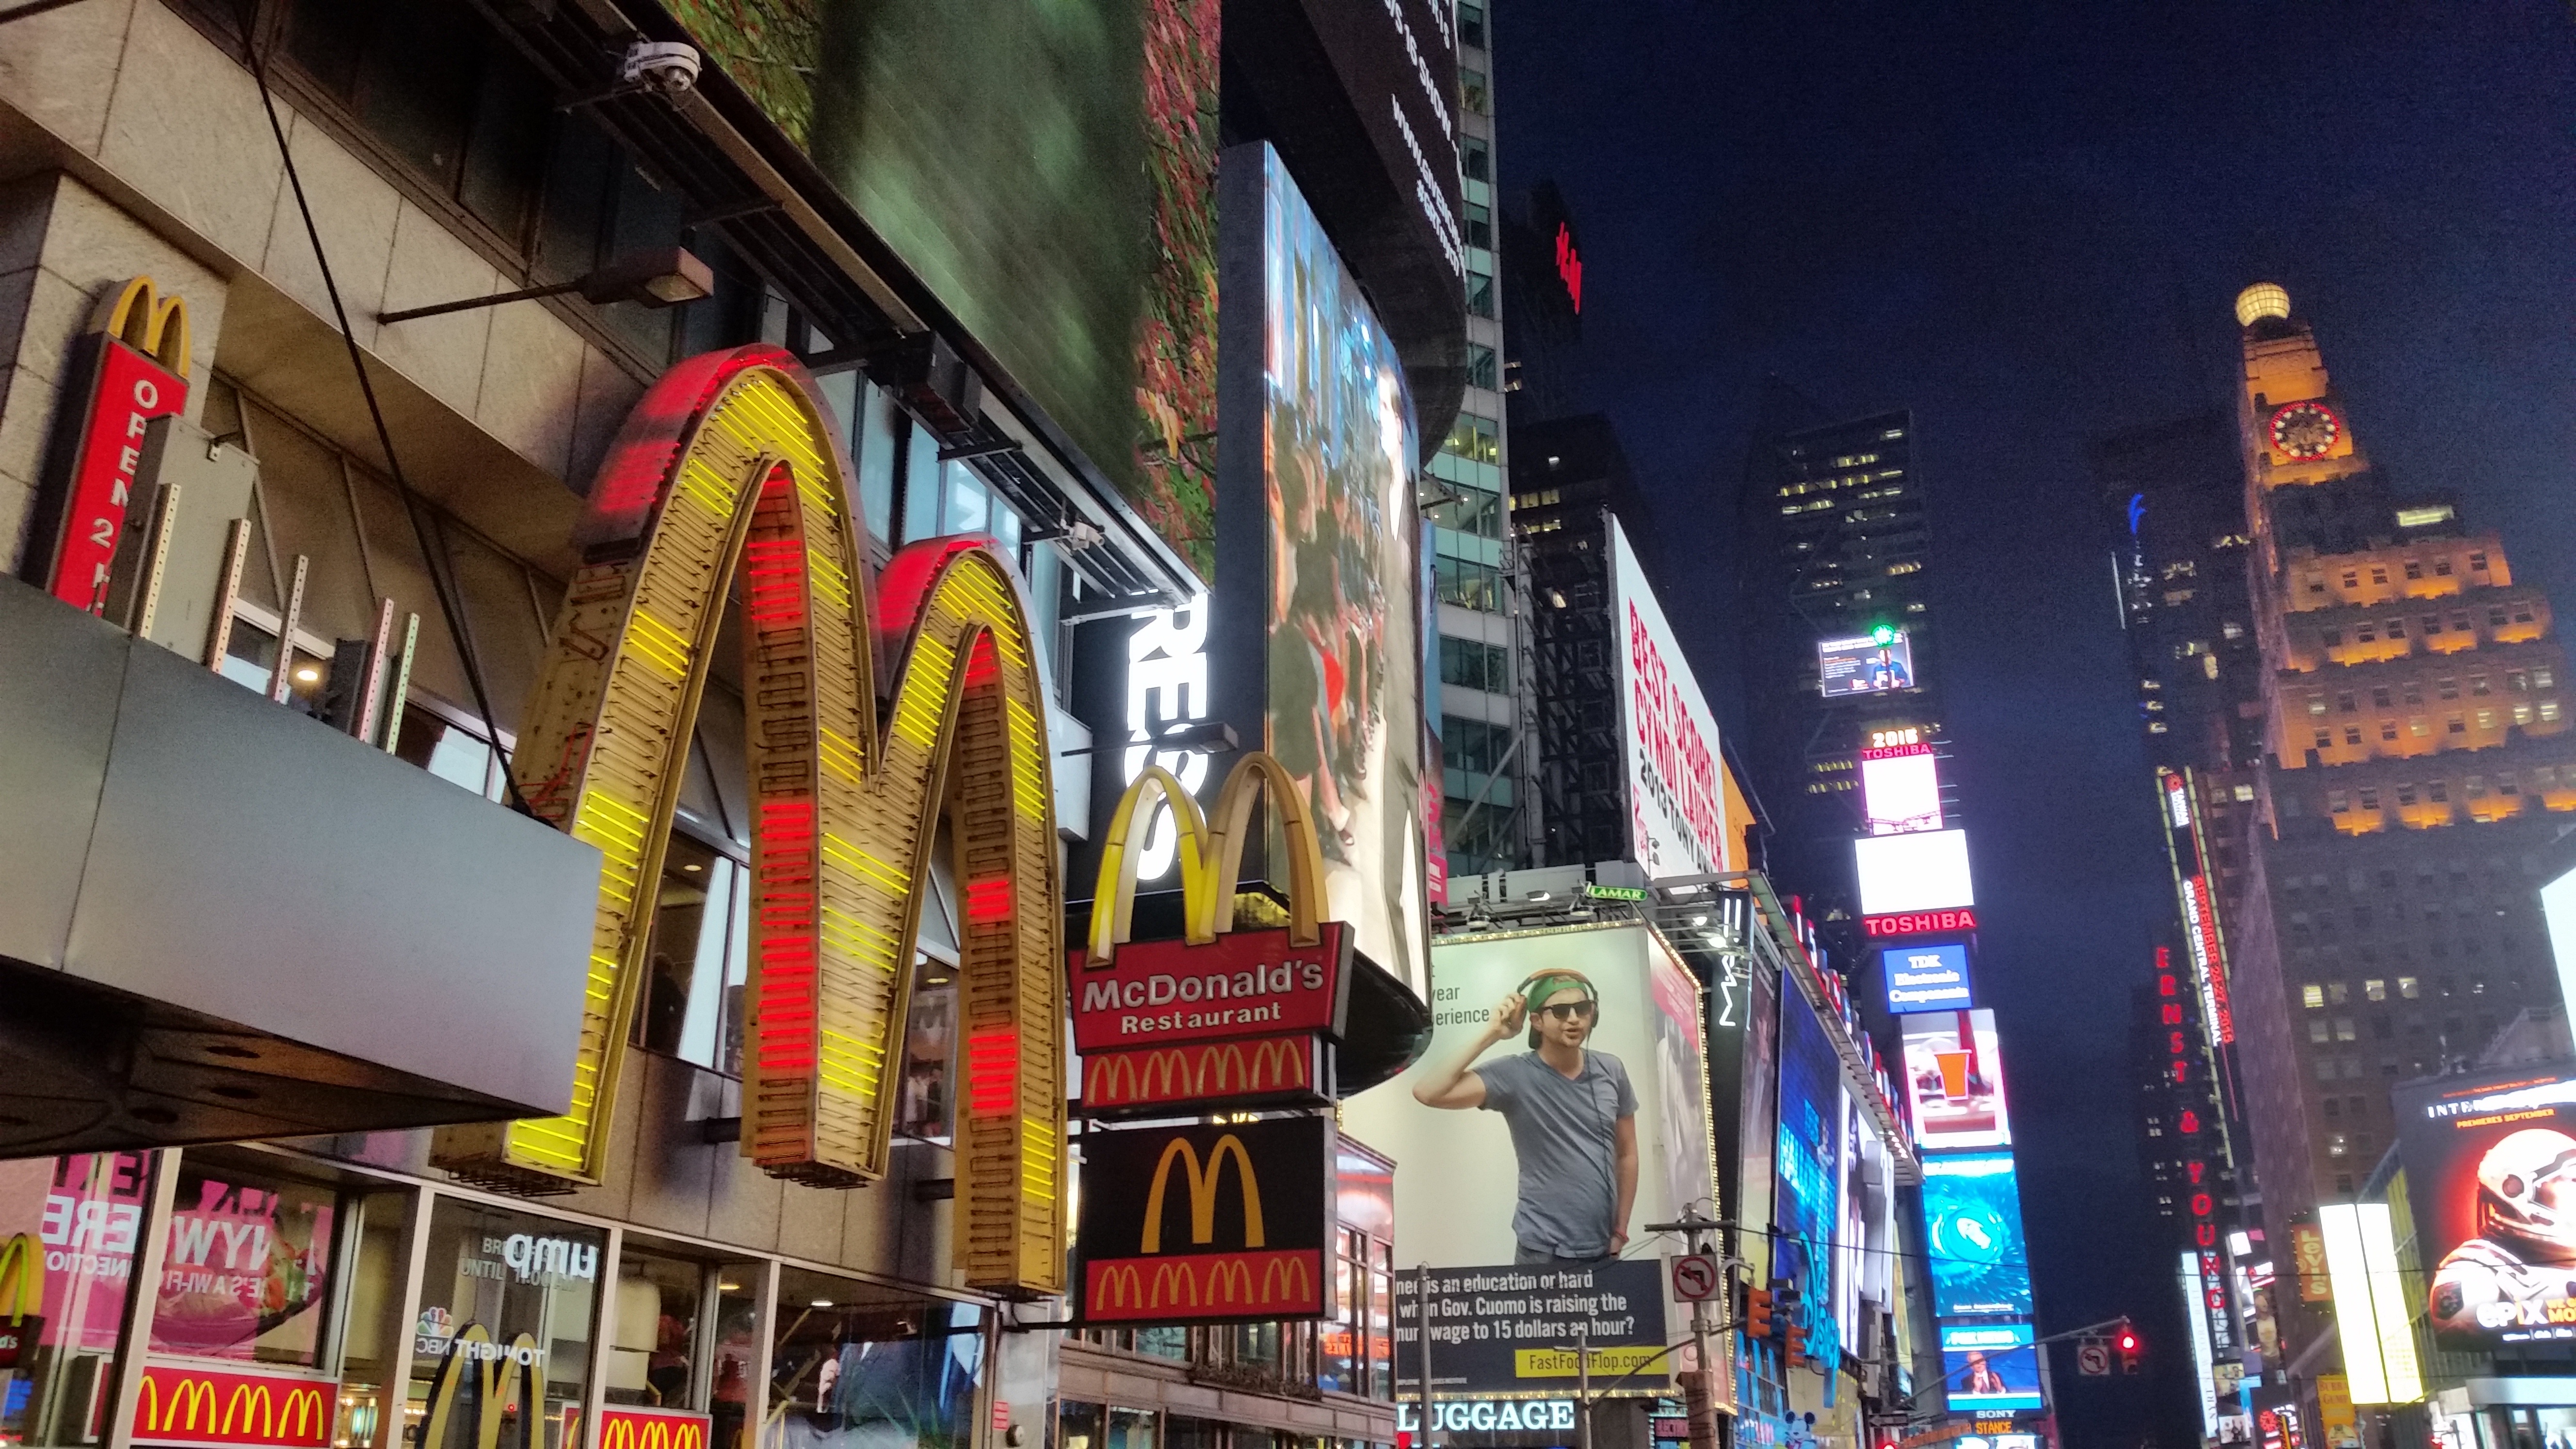
pedestrian, road, street, town, city, times square, cityscape, downtown, nyc, color, usa, shopping, lighting, big, poster, accommodation, metropolis, billboard, urban area, human settlement